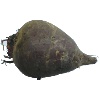
Label: beetroot